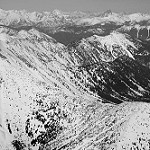
Label: B & W